Mass incidents in China

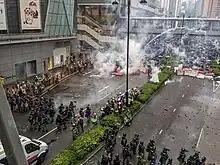
Image of the Hong Kong protests

Beginning in June 2019, protests emerged in Hong Kong in response to a proposed extradition bill.